Plains, Texas

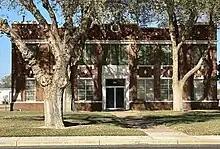
Yoakum County Heritage and Art Museum

As of the 2020 United States census, 1,355 people, 428 households, and 346 families were residing in the town.